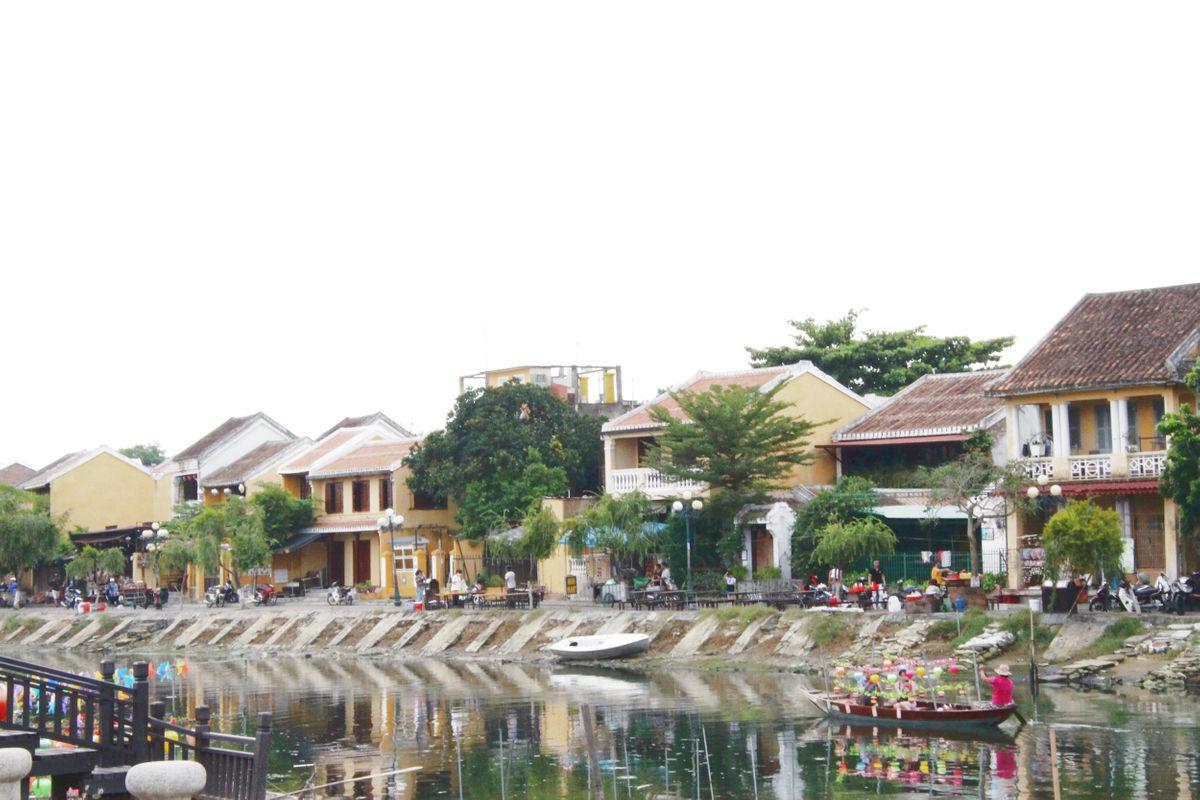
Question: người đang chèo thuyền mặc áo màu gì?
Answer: người đang chèo thuyền mặc áo màu hồng